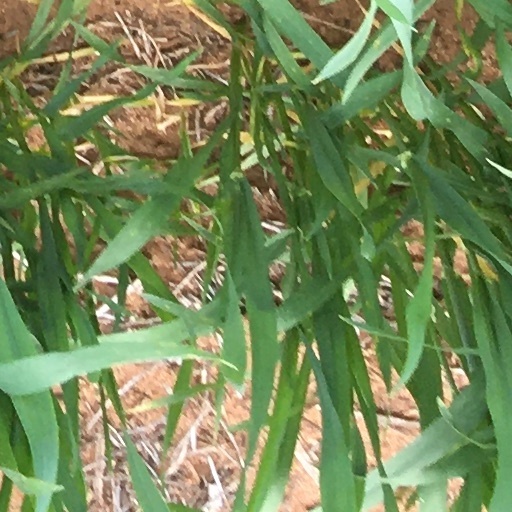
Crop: wheat